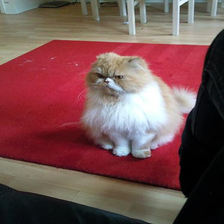
Species: cat
Breed: Persian